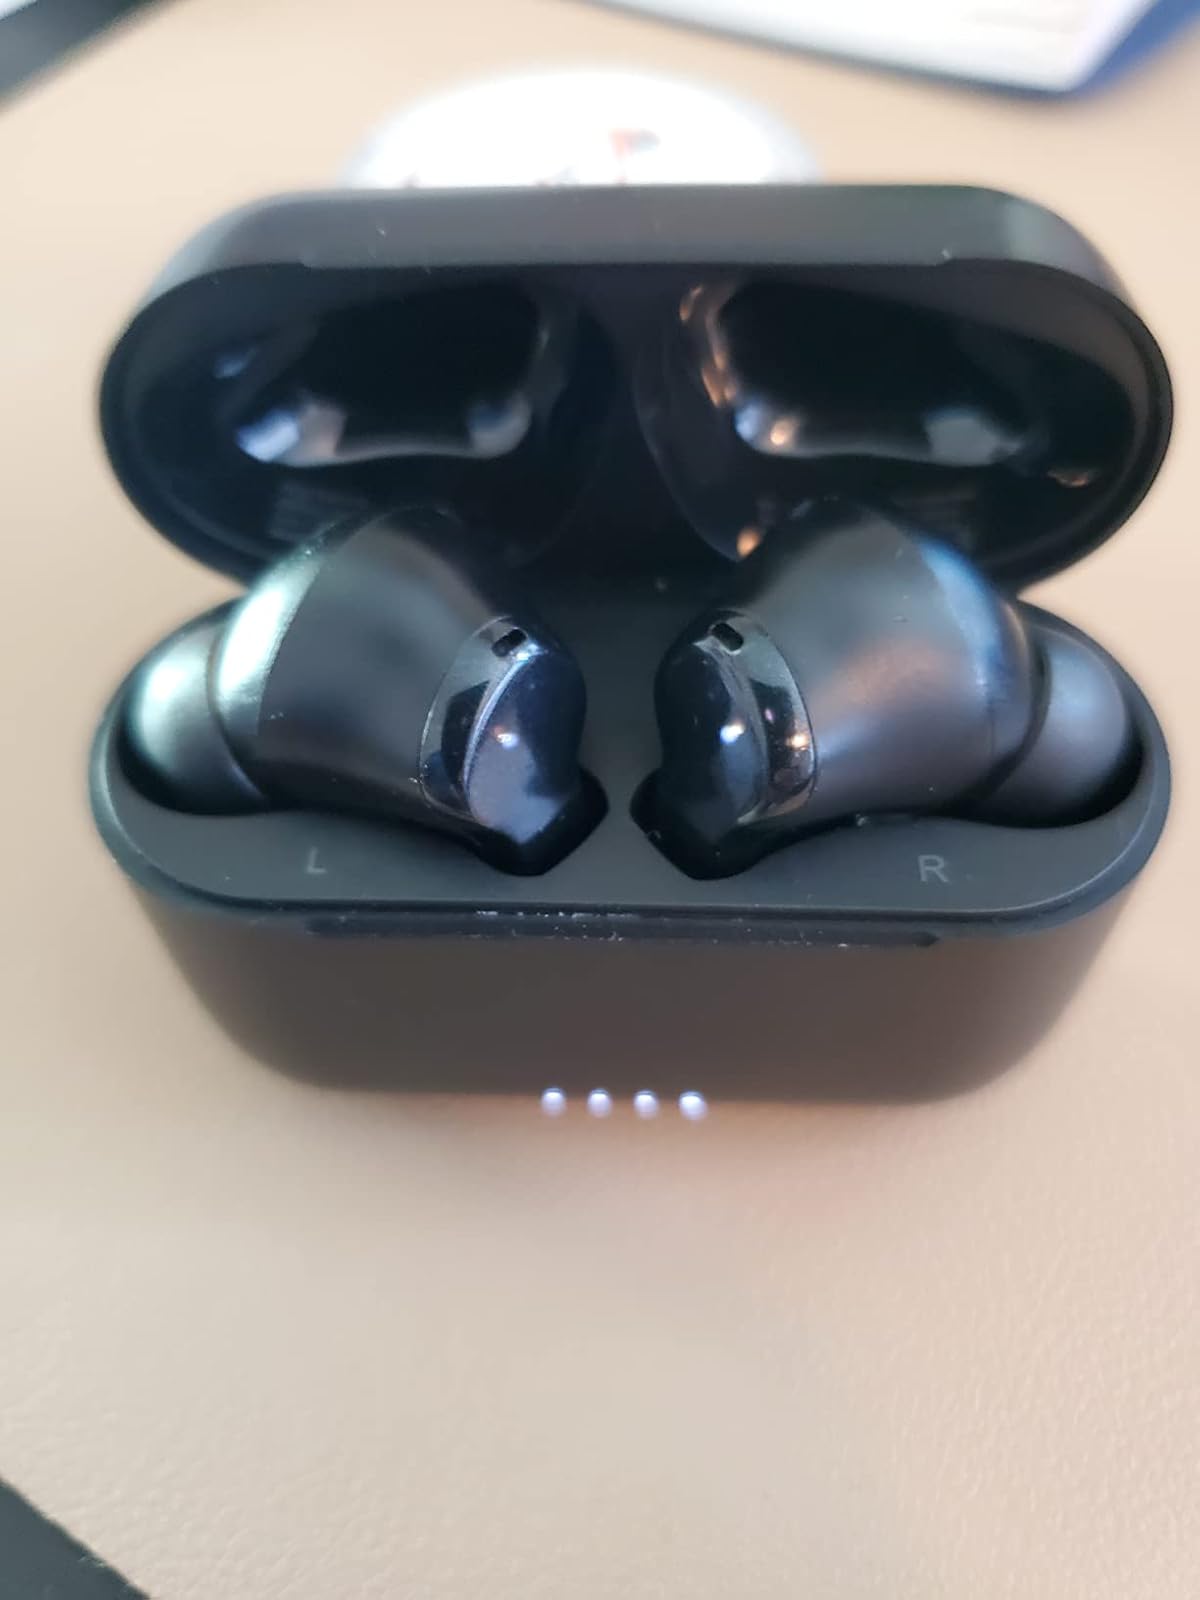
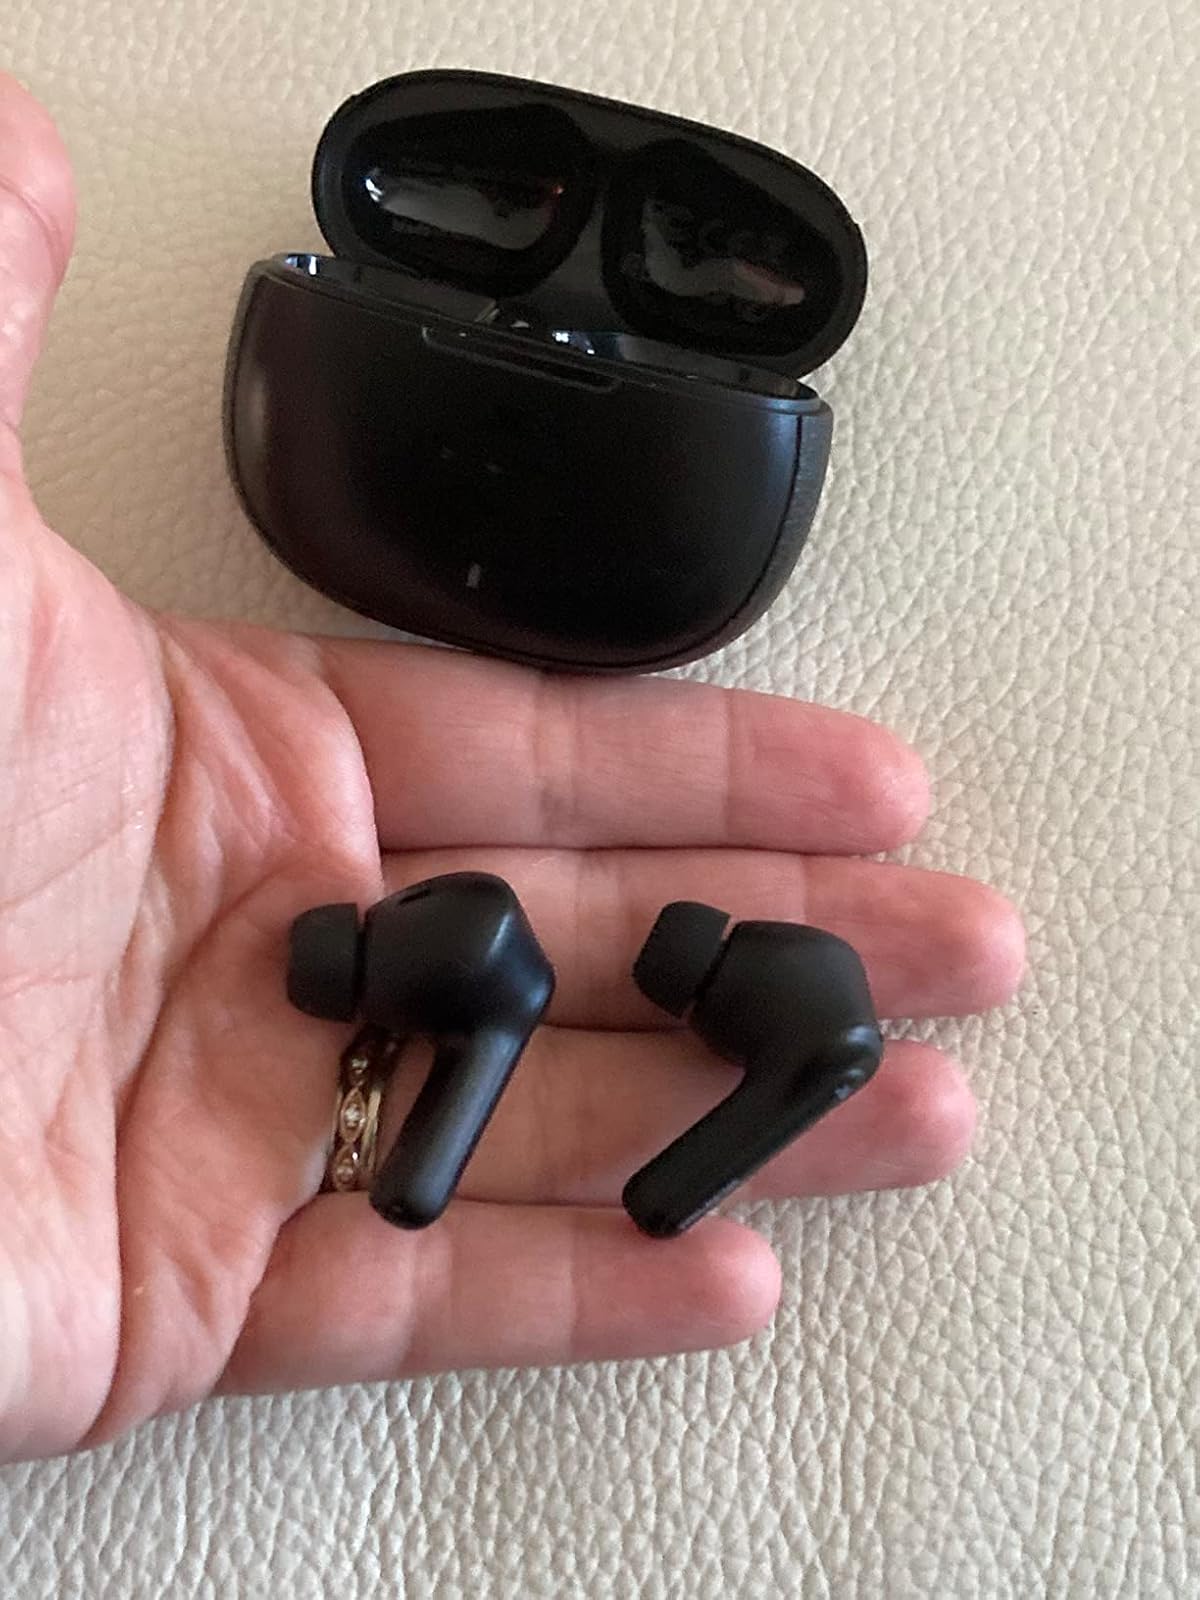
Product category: earbuds
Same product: no